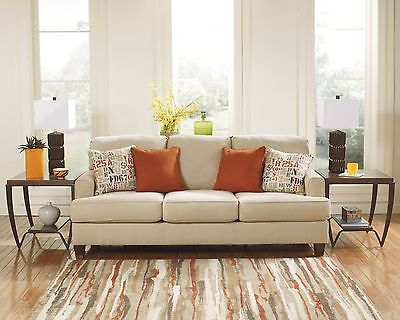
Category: sofa